Langenberg (Bad Harzburg)

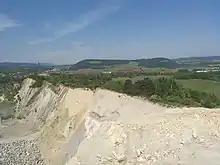
Former Langenberg chalk quarry ripping up the mountain in half, 2018

Industrial and large-scale chalk mining was introduced in 1871 by entrepreneur Adolph Willikens on the "Kalkröse" at the westernmost tip of the mountain ridge. However, the production did not reach a significantly geologically noticeable amount until the time after the Second World War, where the quarry was significantly extended eastwards. Lime (material) and fertilizers were produced now and shipped by rail on the Oker–Bad Harzburg railway.